Shooting at the Moon (book)

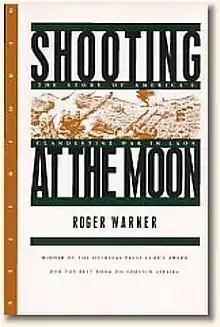

Shooting at the Moon: The Story of America's Clandestine War in Laos was written by Southeast Asian war historian, Roger Warner. It is about the Central Intelligence Agency's and US military's involvement in Laos from in the early 1961 through 1973, and this incursion's influence on the later Vietnam War (1960–1975).